Kelvin Caña

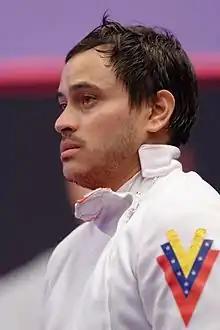

Kelvin José Caña Infante (sometimes spelt Kelvin Cañas; born August 6, 1987) is a Venezuelan épée fencer, individual bronze medallist at the 2014 Pan American Fencing Championships and team gold medallist at the 2016 Pan American Fencing Championships. He competed in the 2016 Summer Olympics men's team épée event as a reserve.